Google Earth

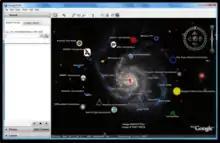
Google Earth in sky-viewing mode

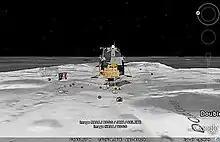
Apollo 11 lunar module "Eagle" and Tranquility Base as portrayed in Google Moon

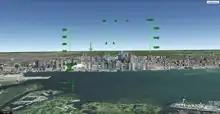
Downtown Toronto as seen from an F-16 Fighting Falcon during a simulated flight

Google has programs and features, including within Google Earth, allowing exploration of Mars, the Moon, the view of the sky from Earth and outer space, including the surfaces of various objects in the Solar System.